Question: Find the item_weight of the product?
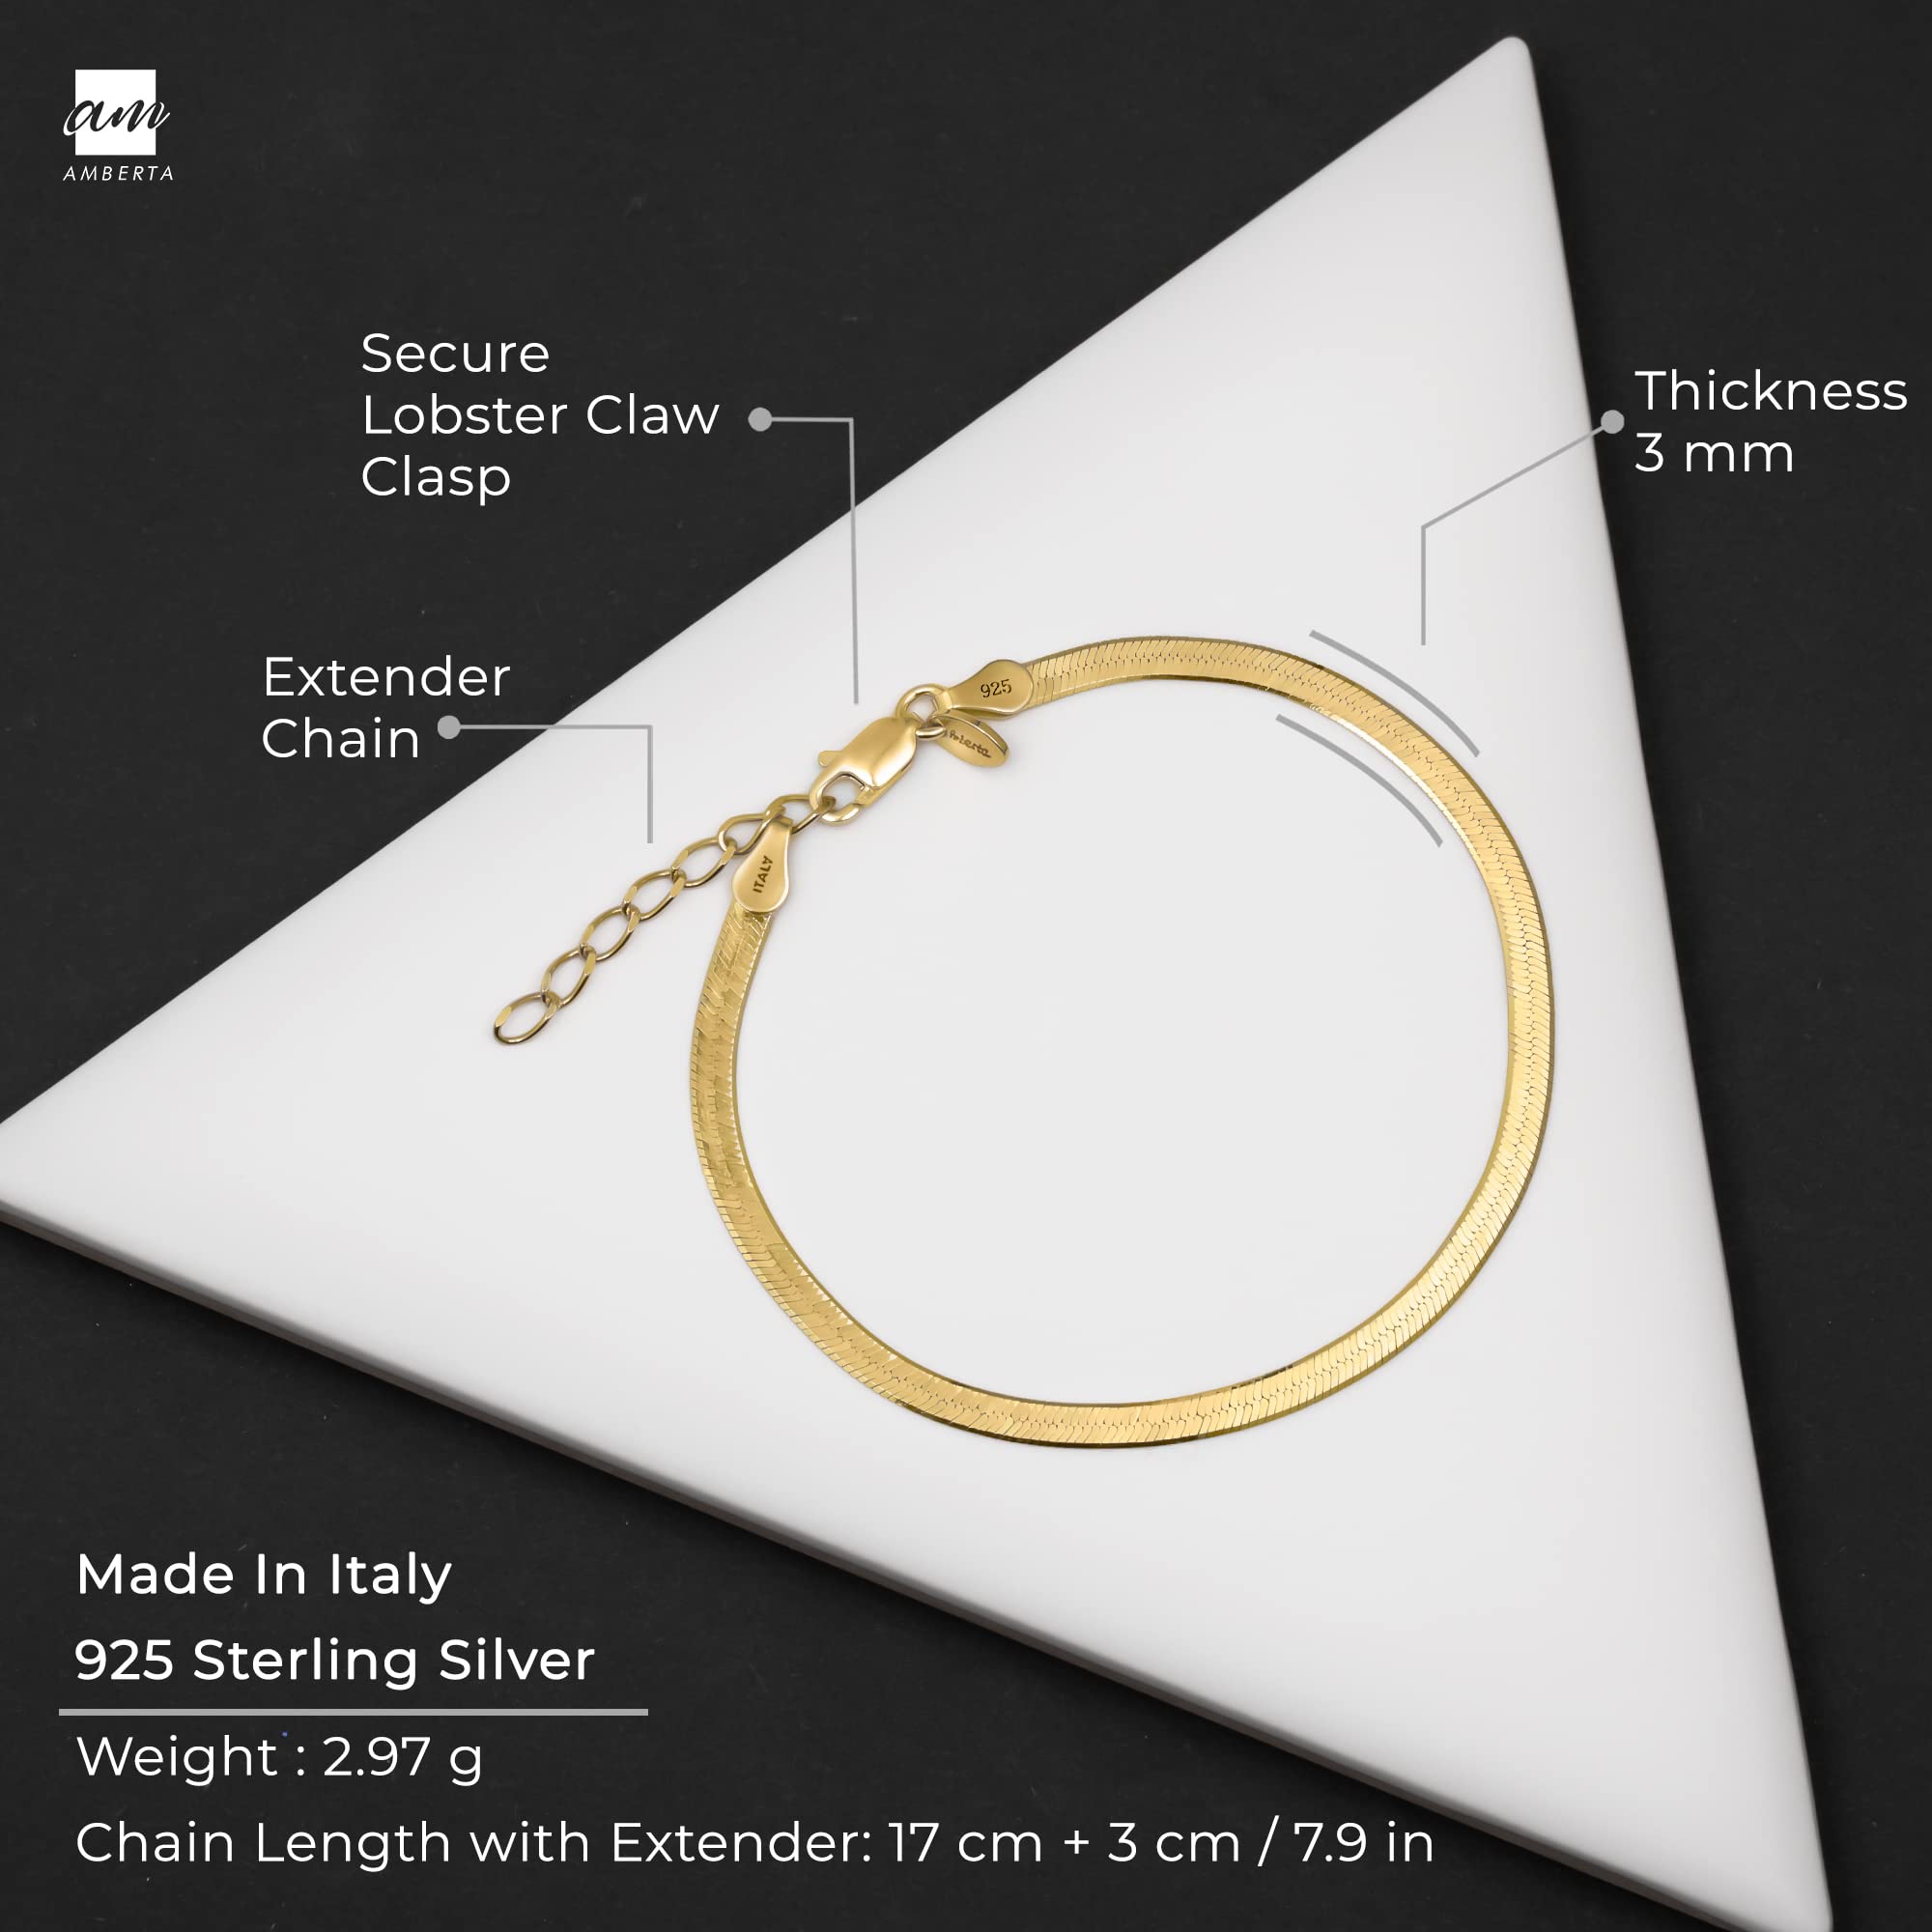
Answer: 2.97 gram